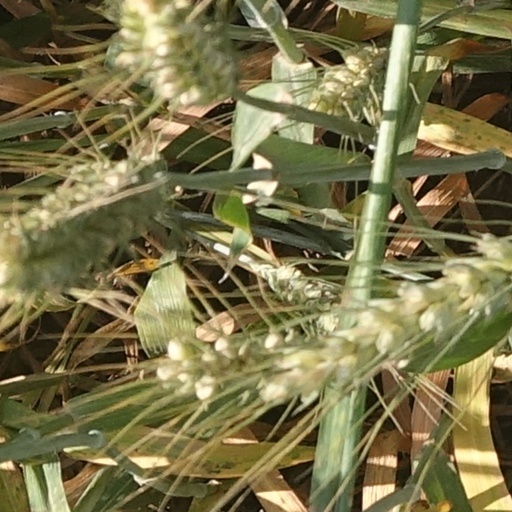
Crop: wheat